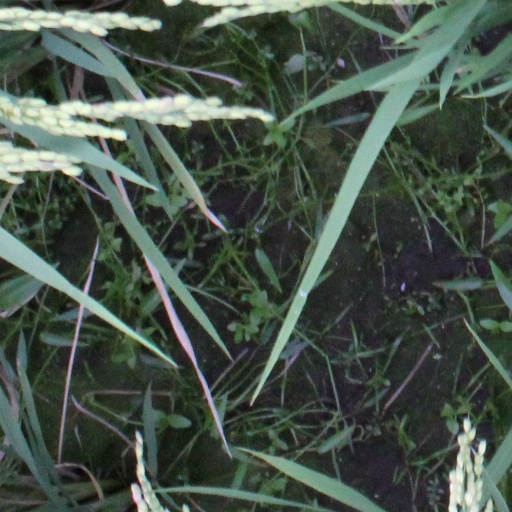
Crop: rice